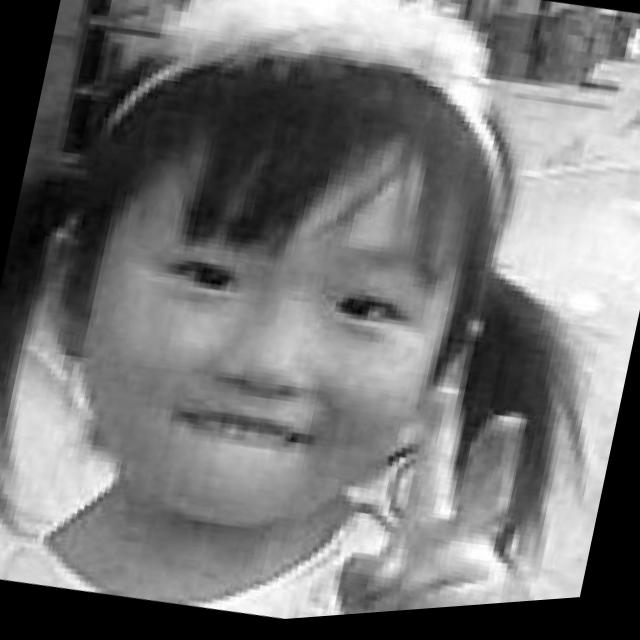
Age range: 0-12